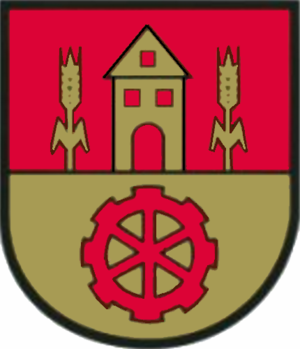
Antau est une commune d'Autriche, dans le Burgenland. Elle fait partie du district de Mattersburg.